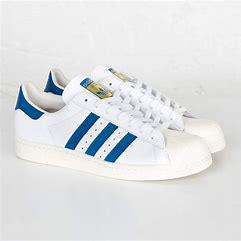
Brand: Adidas
Model: Superstar 80S